Ruby Slippers (Once Upon a Time)

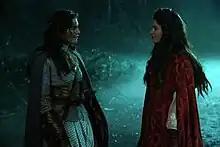

"Ruby Slippers" is the eighteenth episode of the fifth season of the American fantasy drama series "Once Upon a Time", which aired on April 17, 2016.